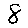
Label: 8